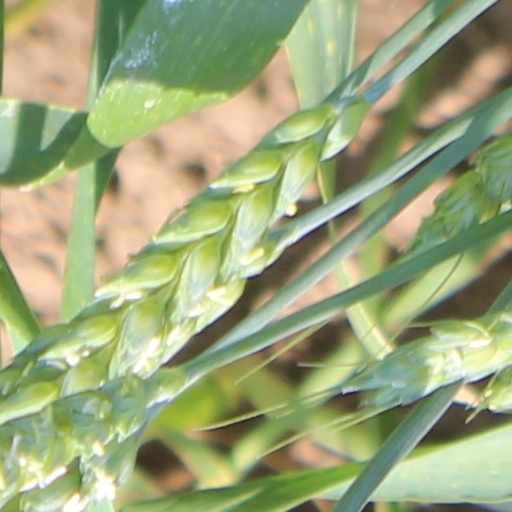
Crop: wheat